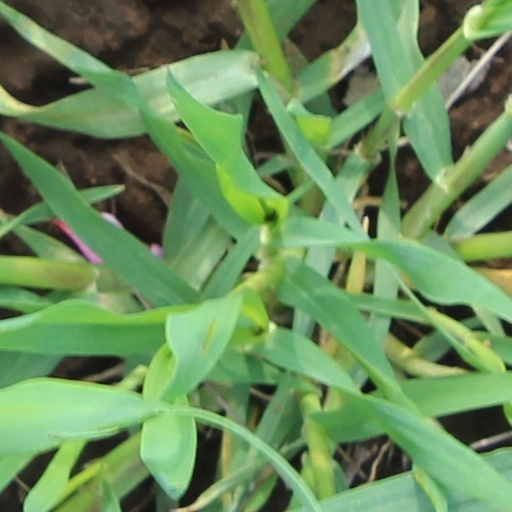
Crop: wheat